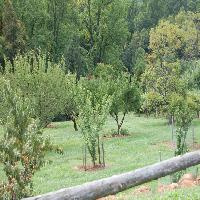
Weather: cloudy or overcast